Donald's Nephews

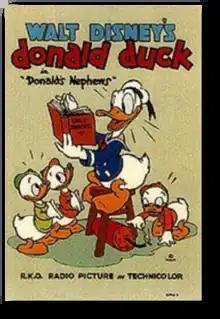
Theatrical poster

Donald's Nephews is a 1938 Donald Duck animated cartoon which features Donald being visited by his three nephews, Huey, Dewey, and Louie. This cartoon is Huey, Dewey, and Louie's first appearance in animation. Al Taliaferro, the artist for the "Silly Symphony" comic strip, proposed the idea for the film, so that the studio would have duck counterparts to Morty and Ferdie Fieldmouse, the nephews of Mickey Mouse. The Walt Disney Productions Story Dept. on February 5, 1937, sent Taliaferro a memo recognizing him as the source of the idea for the planned short.